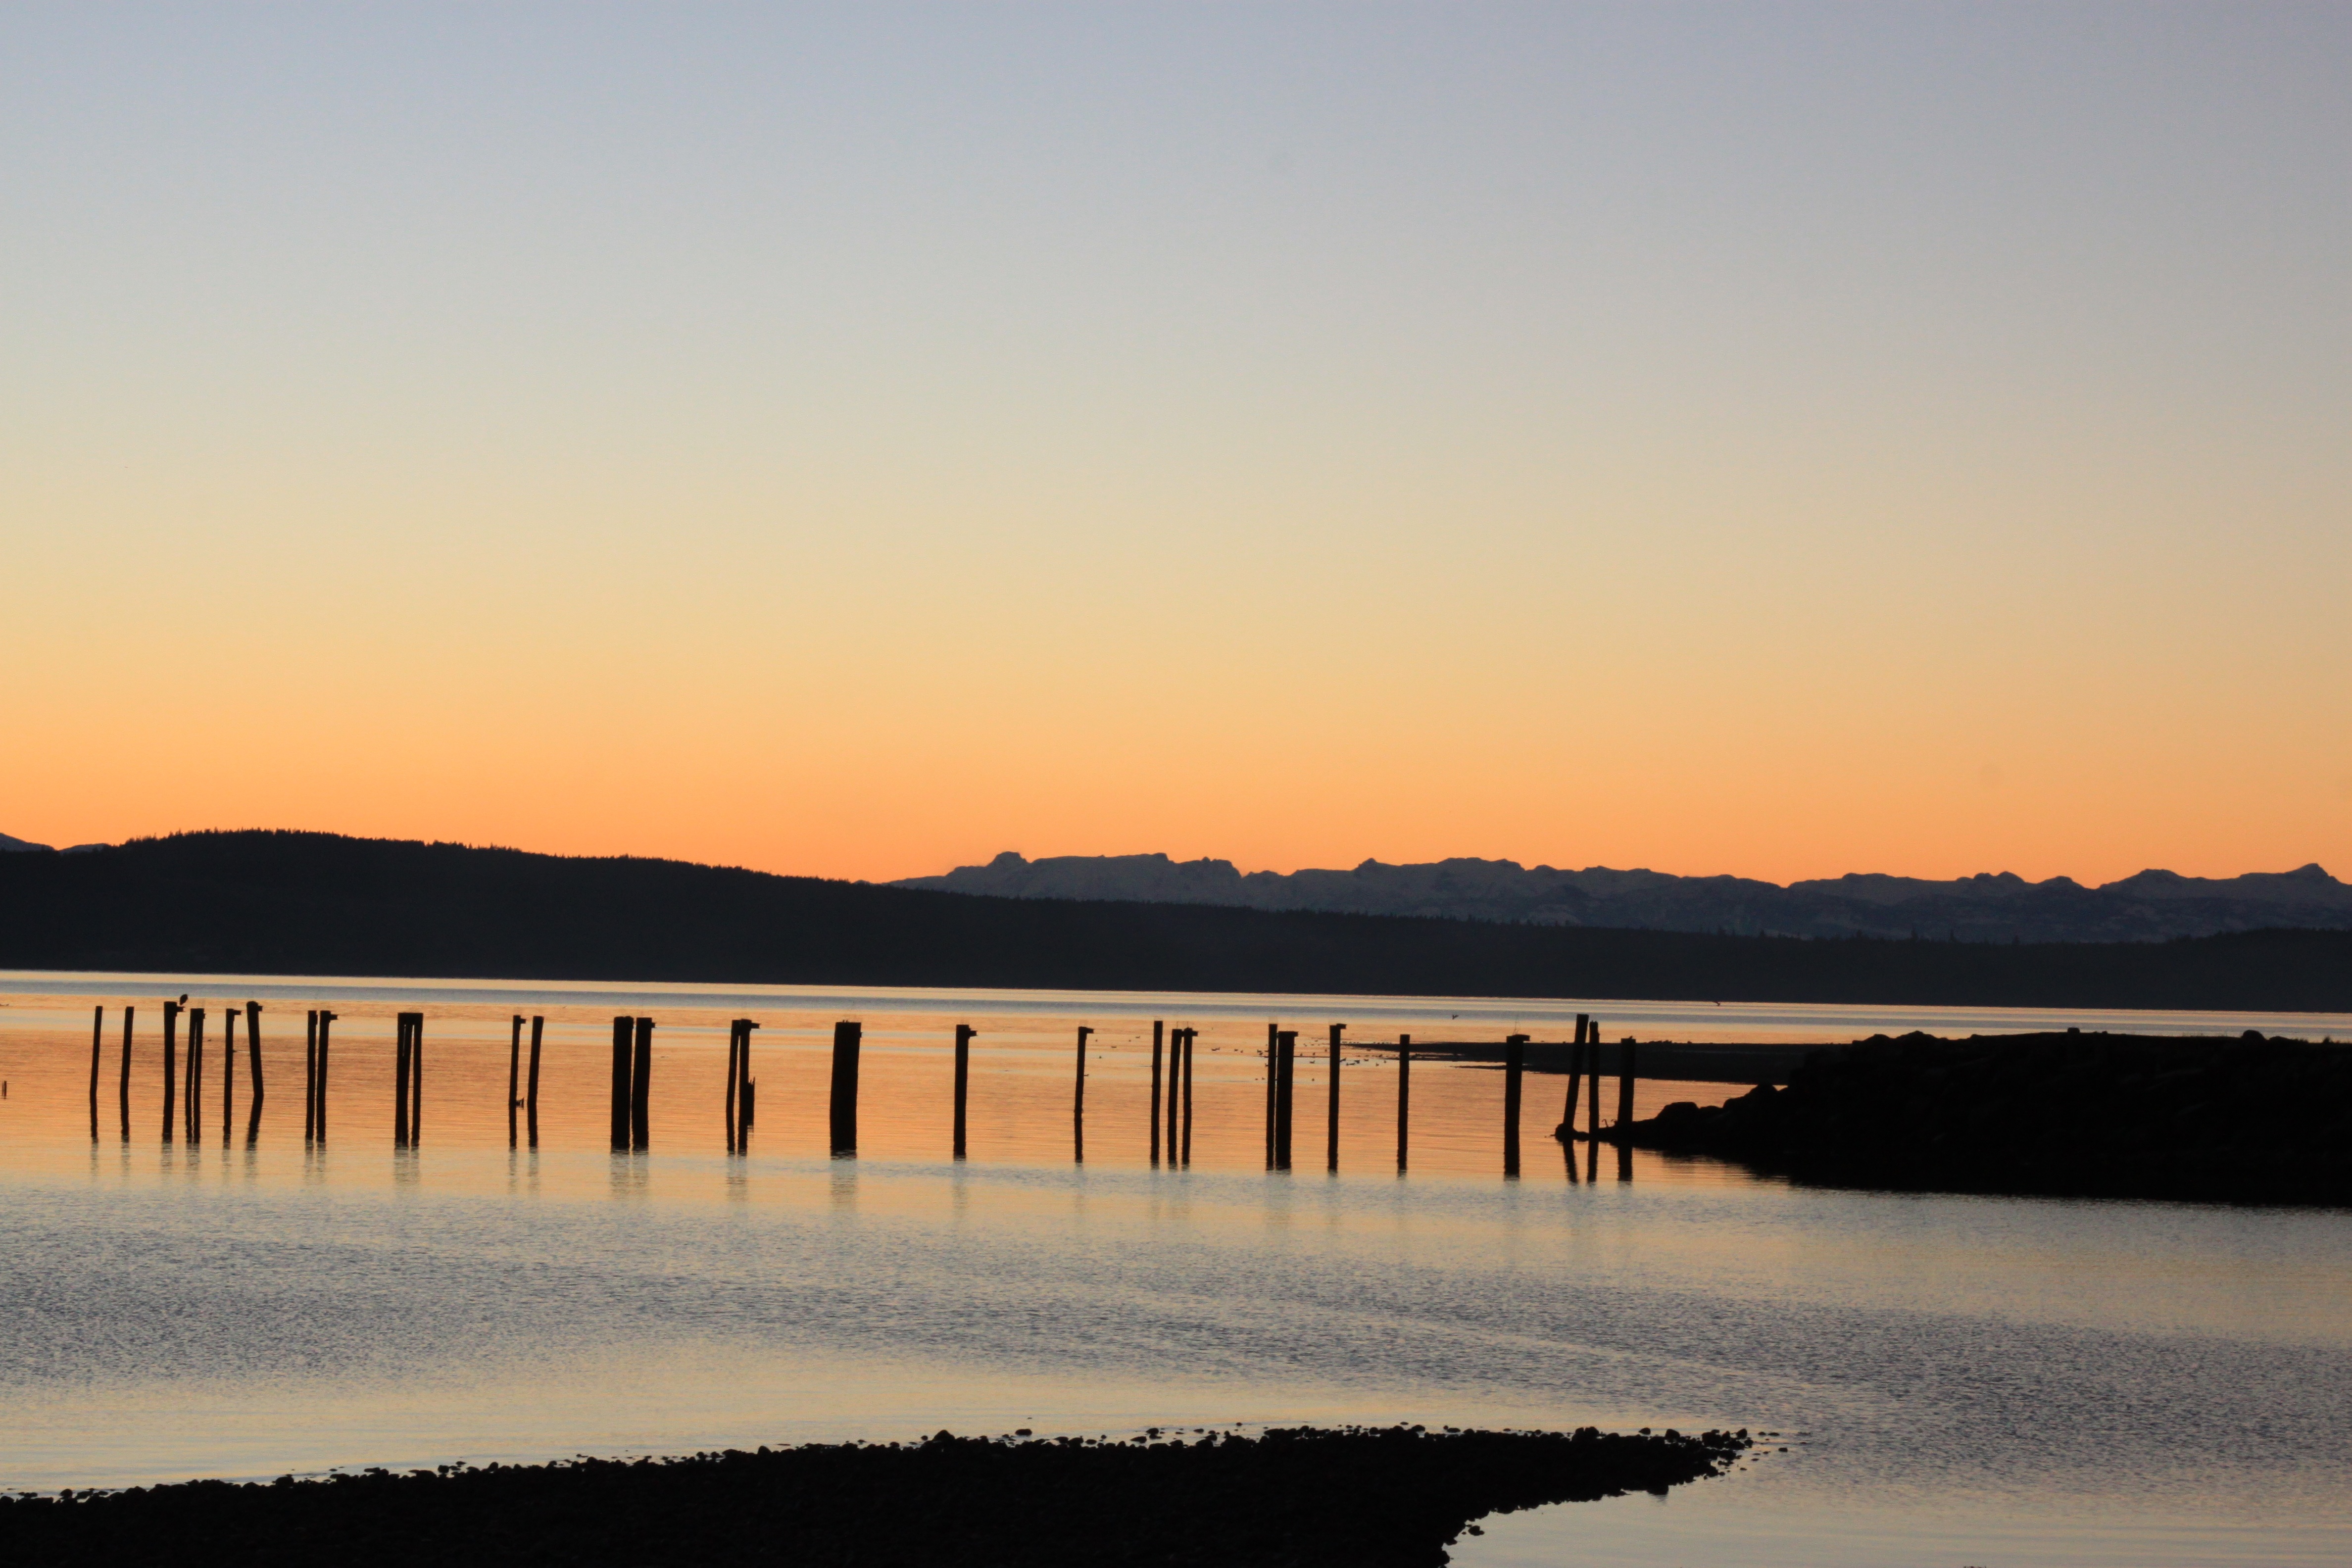
beach, sea, coast, water, nature, horizon, cloud, sky, sun, sunrise, sunset, sunlight, morning, shore, lake, dawn, dusk, evening, reflection, bay, reservoir, body of water, loch, afterglow, beach sunset, atmospheric phenomenon